Cornell Paper

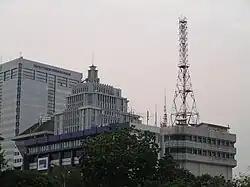
Headquarters of Radio Republik Indonesia in Jakarta

At approximately 7:15 a.m. local time on October 1, 1965, an announcement was made over the airwaves of Radio Republik Indonesia in the capital city of Jakarta that the self-proclaimed September 30 Movement overnight prevented a "coup d'état" attempt by the Council of Generals, an alleged "subversive movement" sponsored by the U.S. Central Intelligence Agency. Led by Lieutenant Colonel Untung Syamsuri of the Tjakrabirawa, the Presidential Guard, the movement arrested members of the Council of Generals and assumed control of media and communication outlets. It also claimed to have President Sukarno under its protection. Untung then declared the creation of the Indonesian Revolution Council, composed of civilian and military personnel to support the movement and to "safeguard the Indonesian Republic from the wicked deeds of the Council of Generals and its agents".